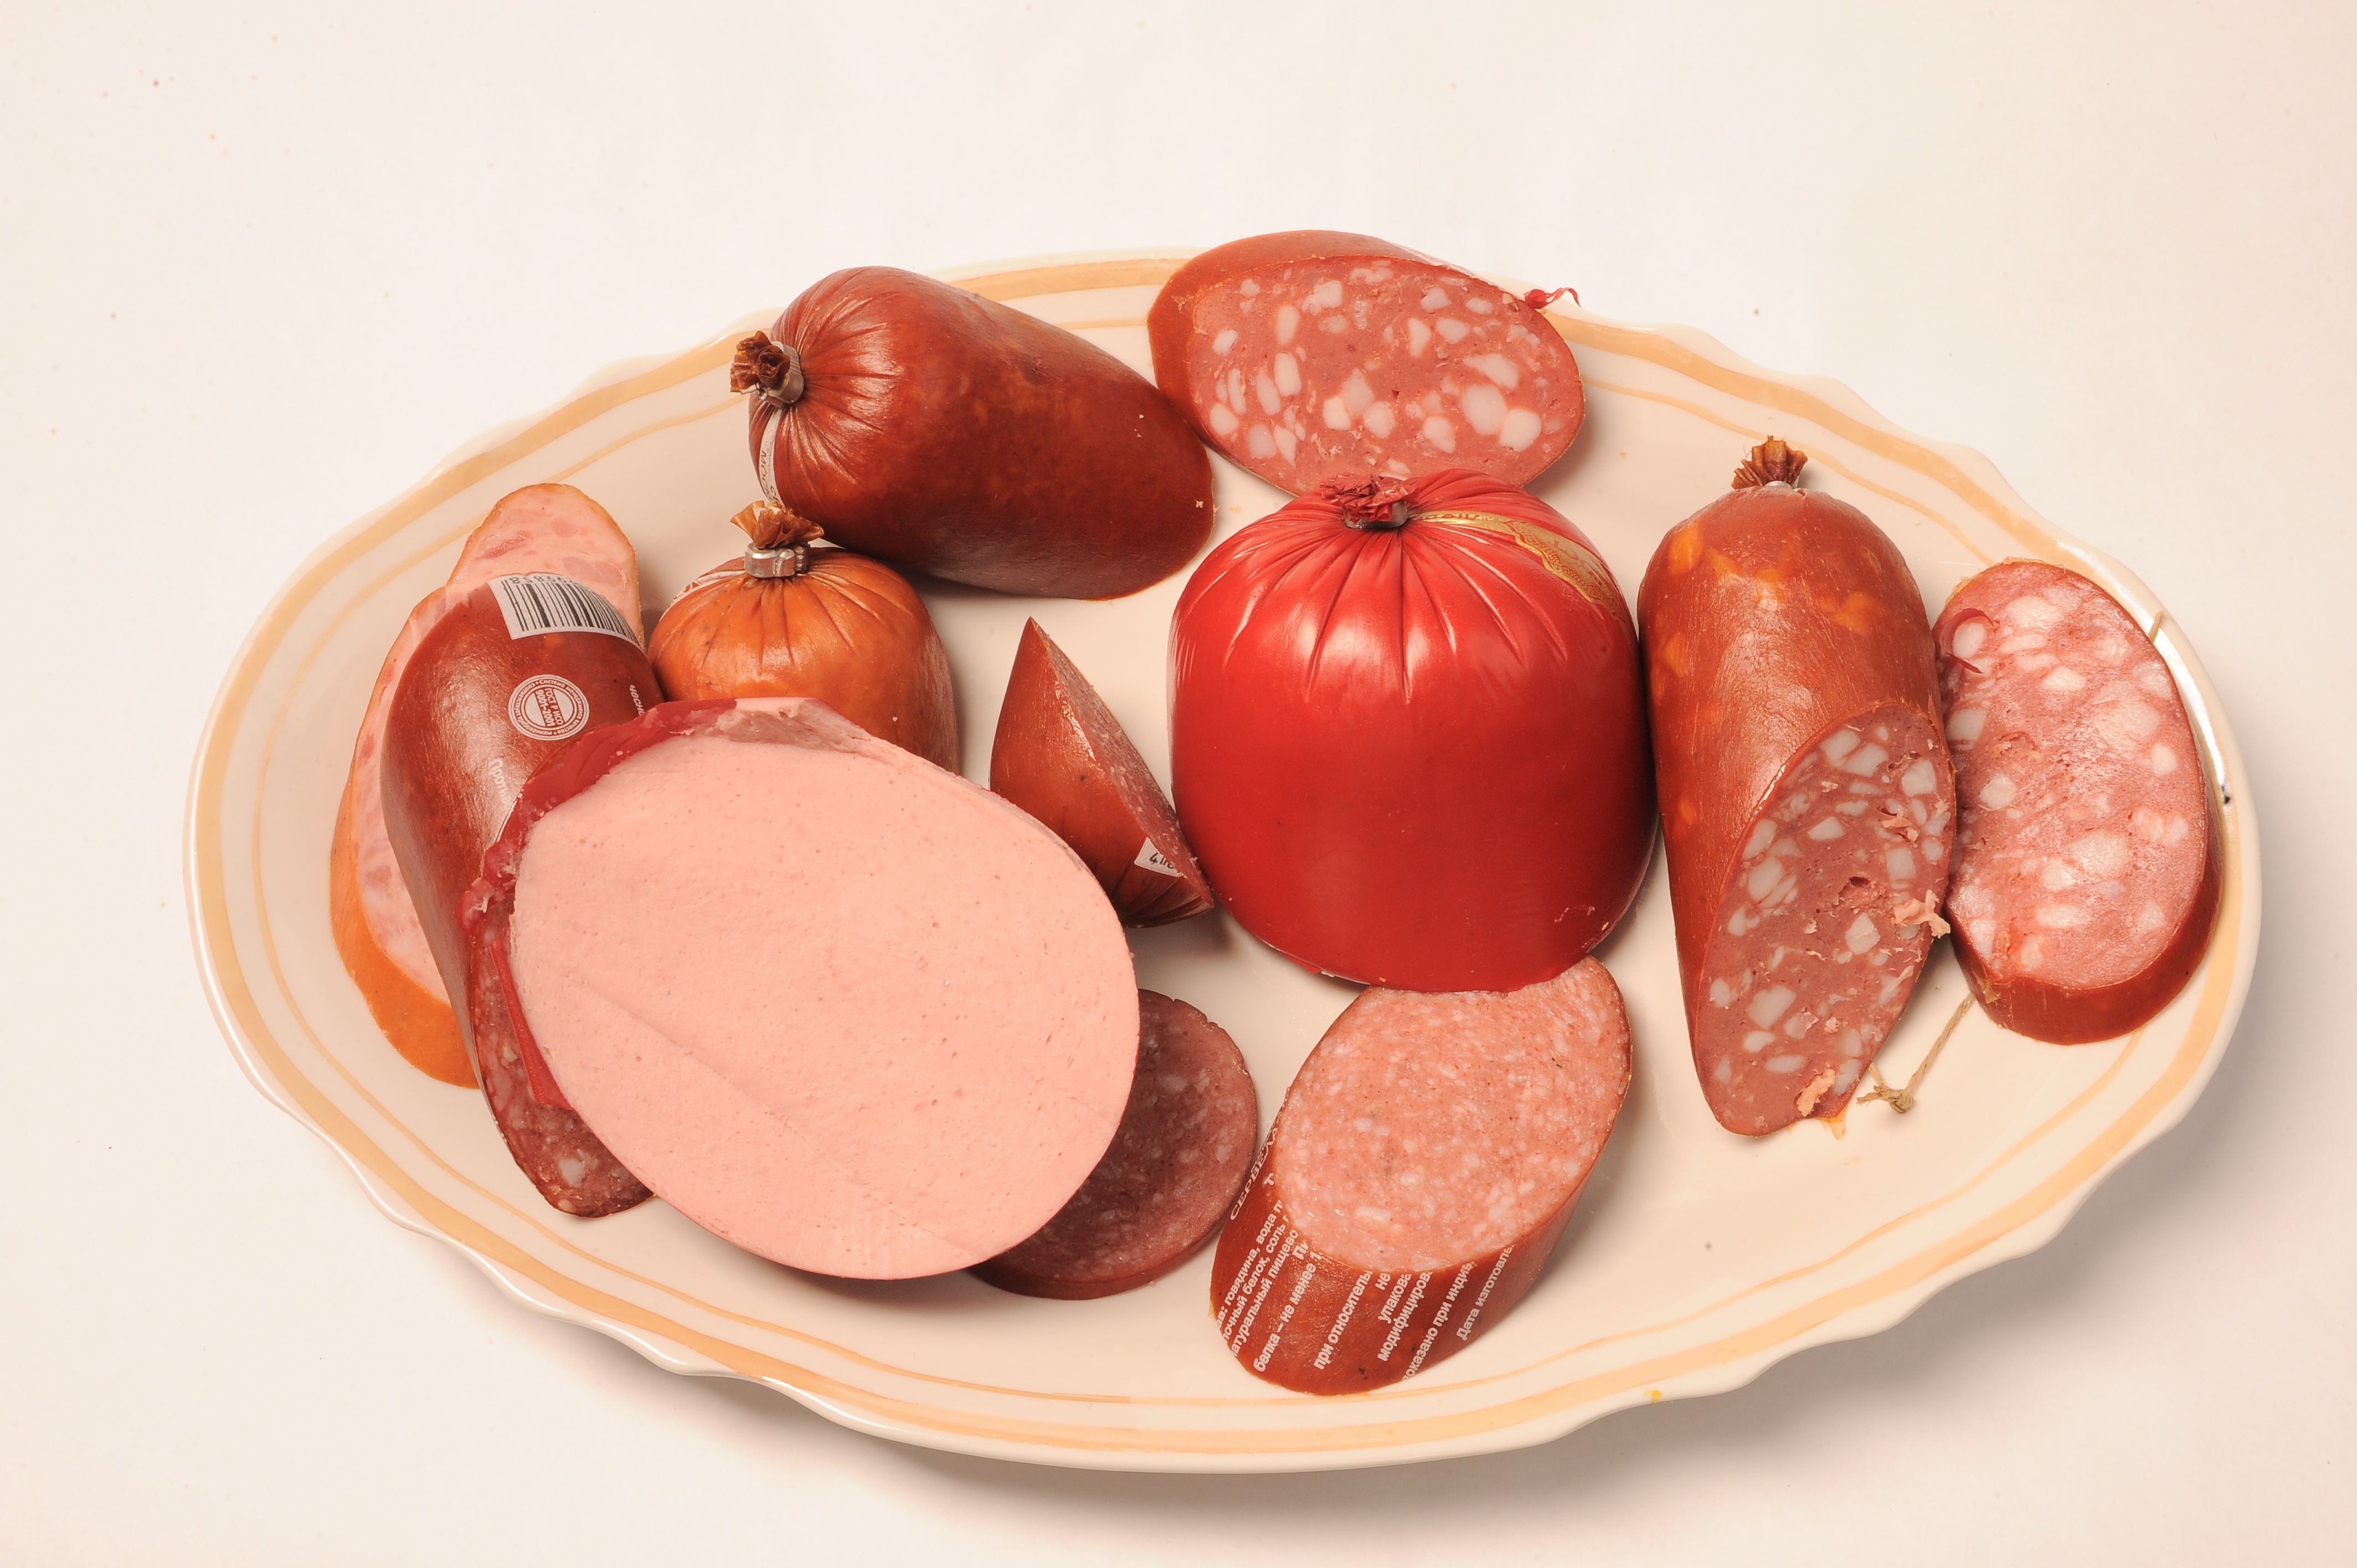
dish, food, cooking, produce, kitchen, meat, lunch, cuisine, delicious, sausage, salami, human body, nutrition, dinner, organ, ham, charcuterie, appetizer, slicing, vienna sausage, mettwurst, human action, animal source foods, salt cured meat, kielbasa, sujuk, bologna sausage